Cyclone Batsirai

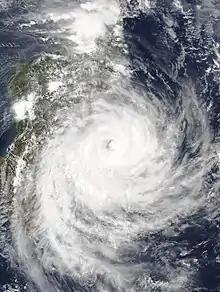
Cyclone Batsirai shortly before landfall in Madagascar on 5 February

Along with the airport, all transport services were closed due to the impact. Wind gusts reached , and rain totalled in other areas of the island country. Two deaths were reported. Trees had been uprooted in many areas, and at least 7,500 homes faced power outages. A total of 138 people sought refuge in evacuation centers. The Mahébourg waterfront was damaged by large waves, with several chairs and tables swept into the sea. Local economist estimated the loss countrywide to be Rs1.4 billion (US$32.1 million).